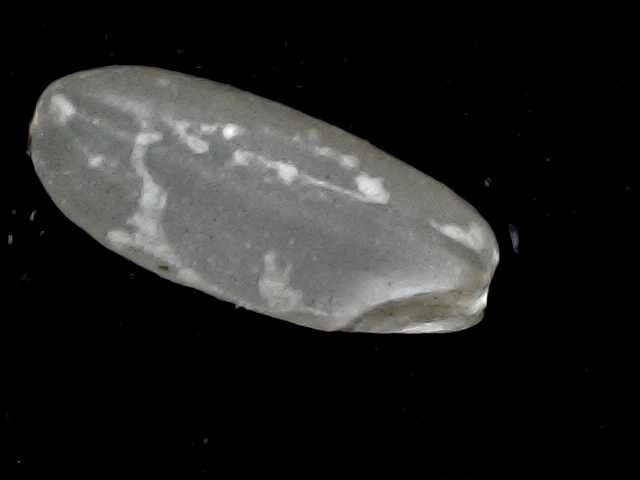
Rice variety: BR22